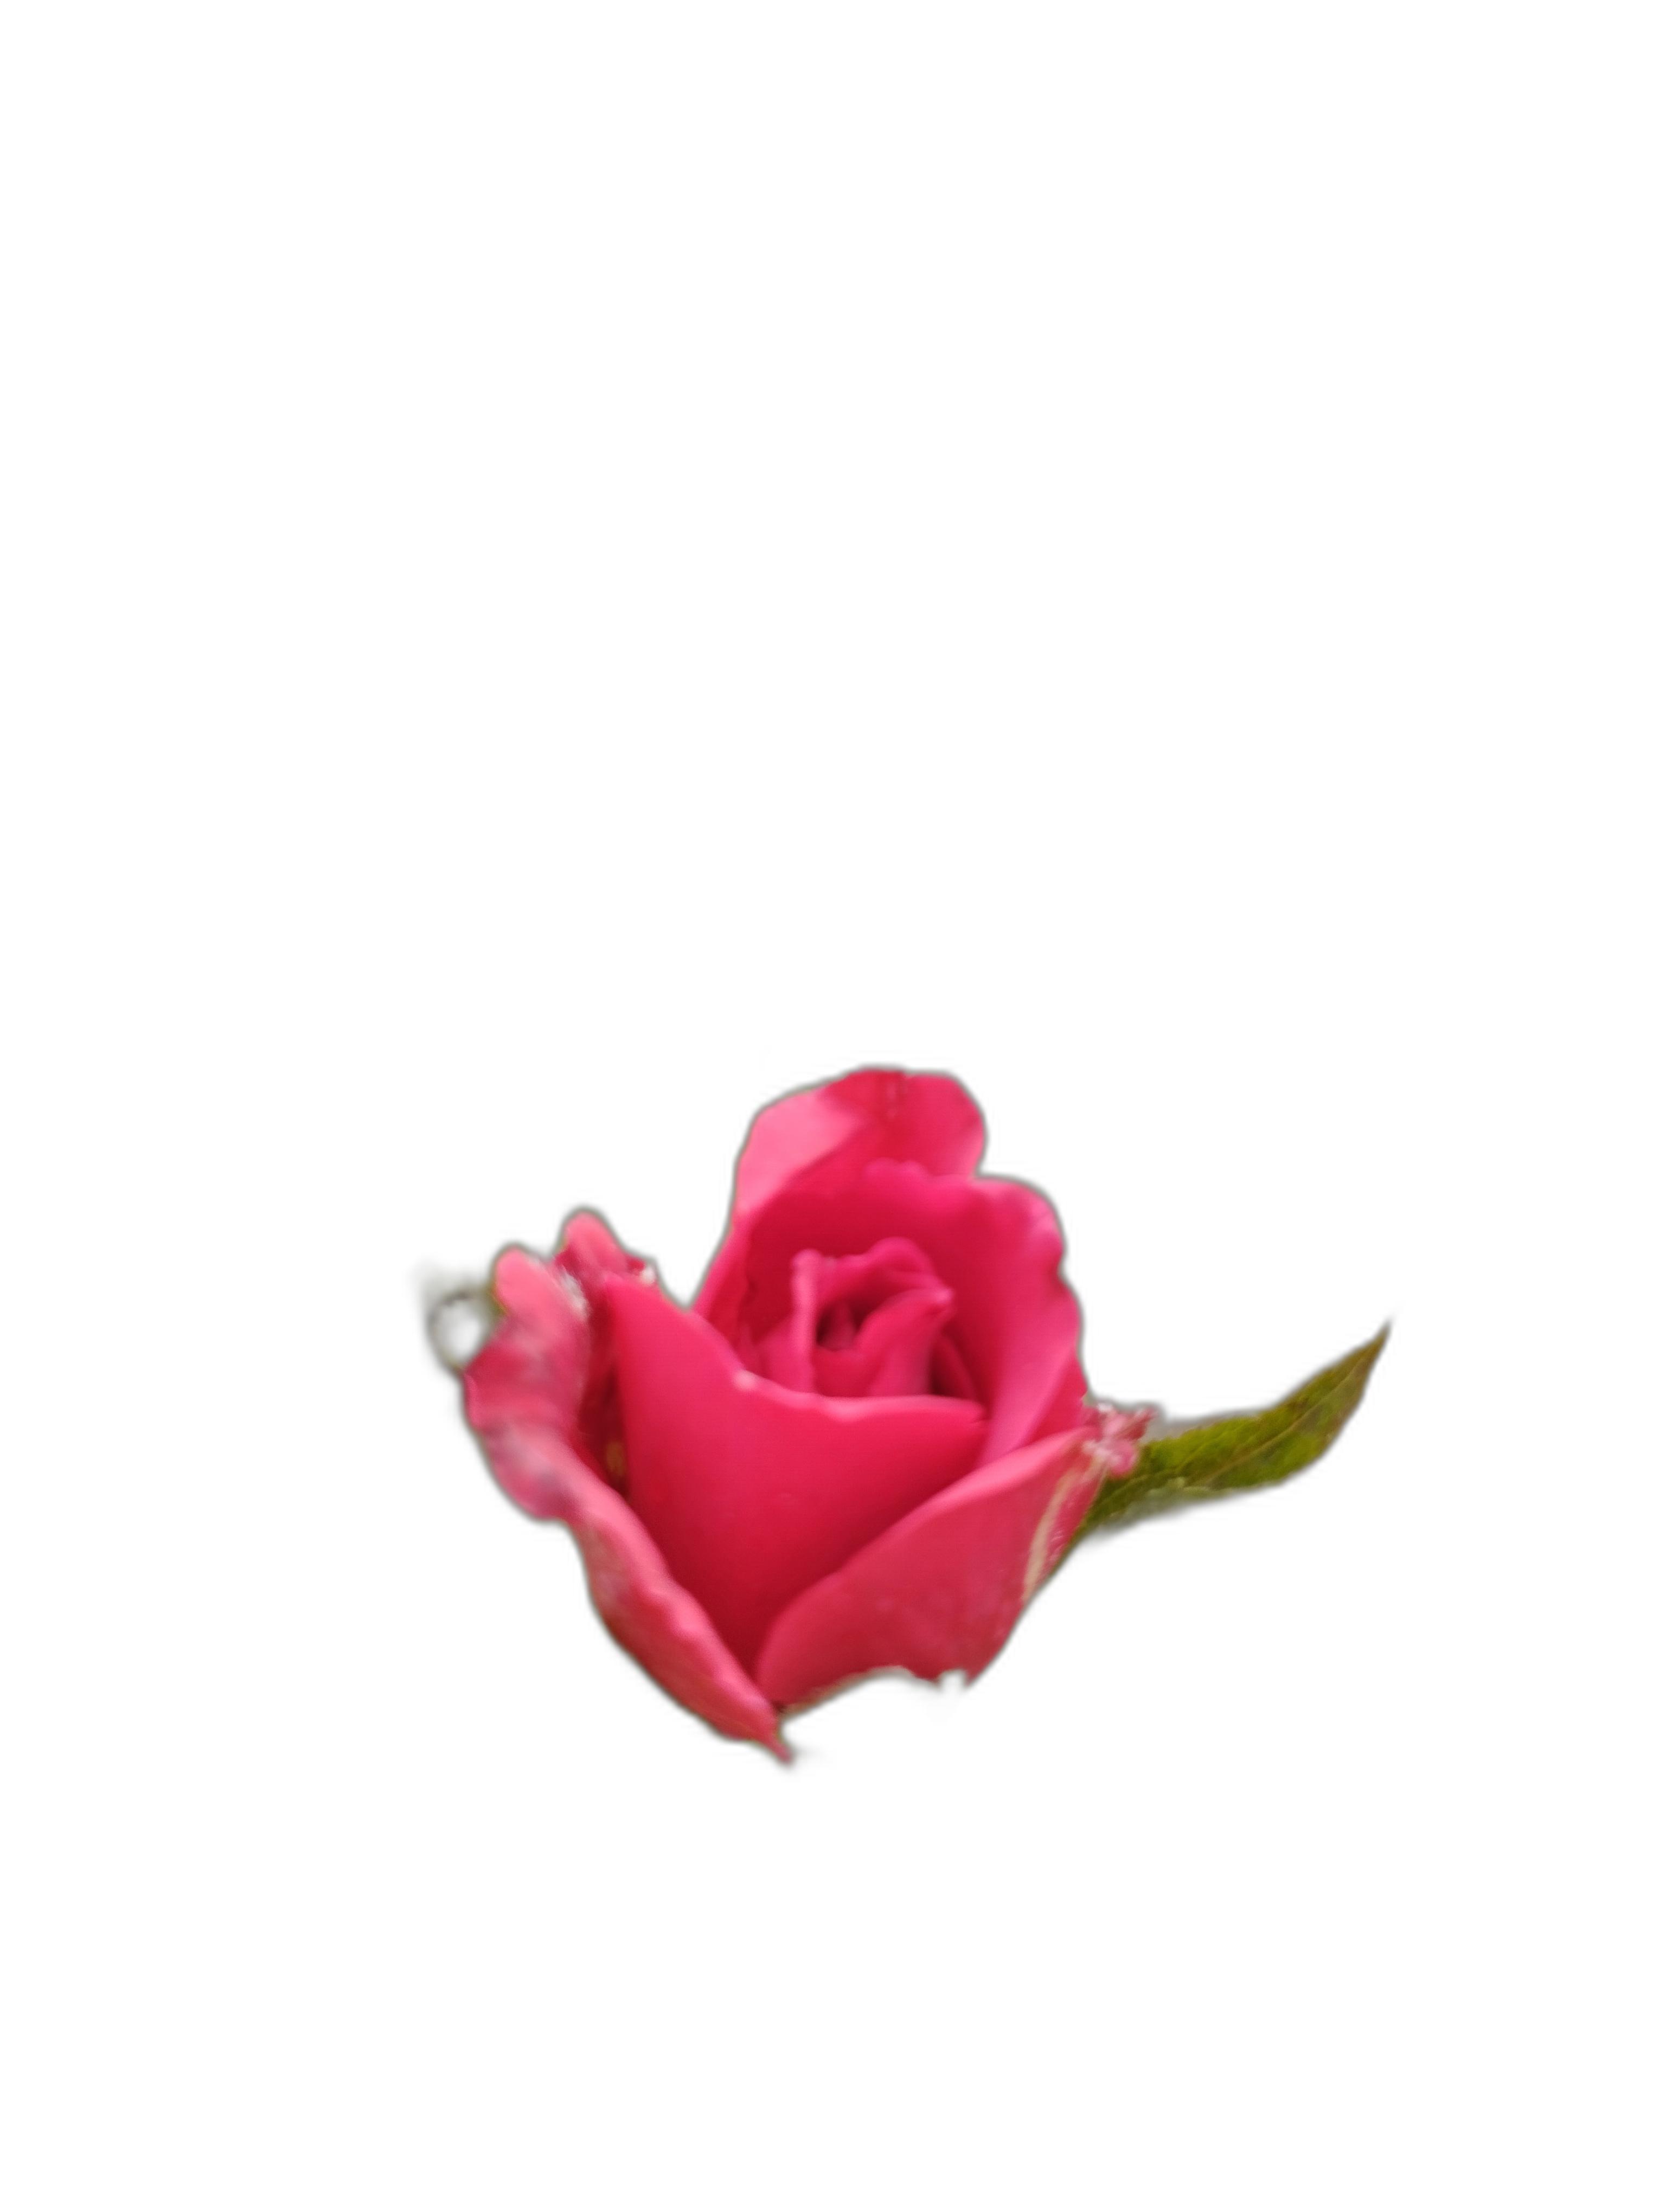
Label: Rose